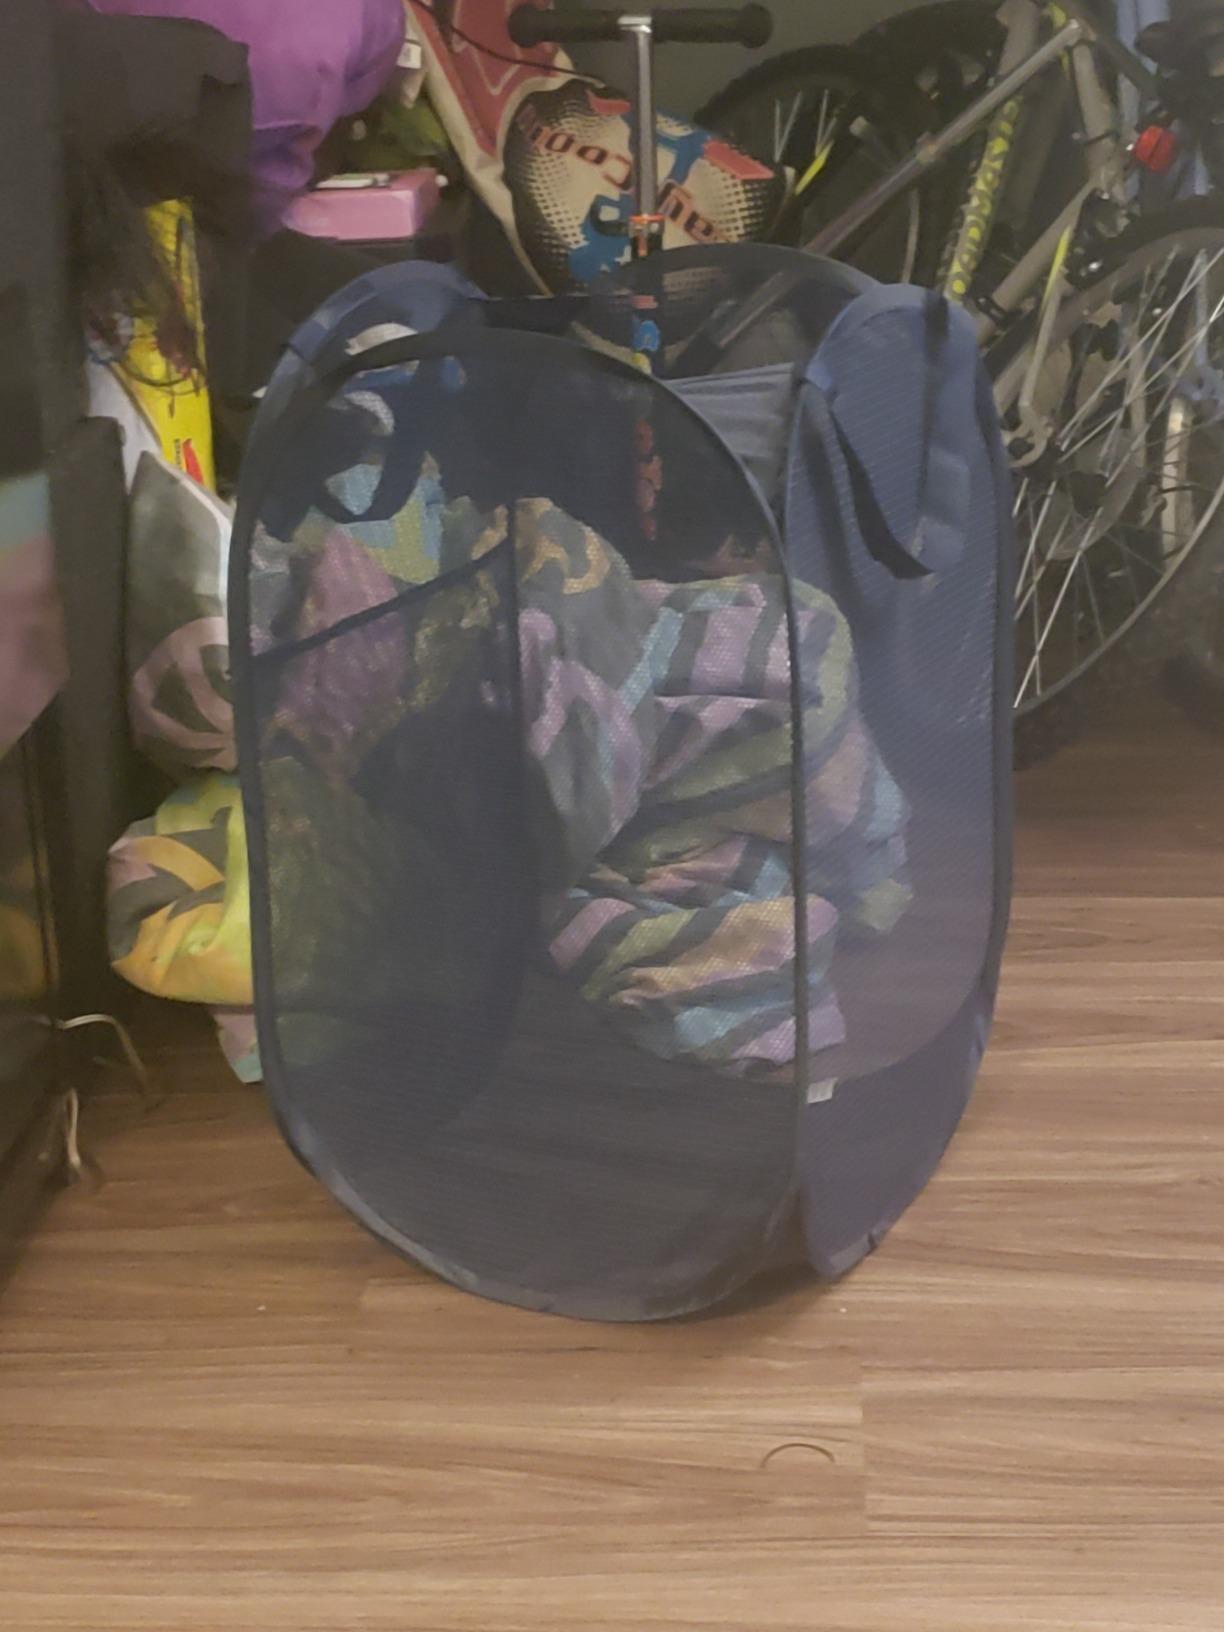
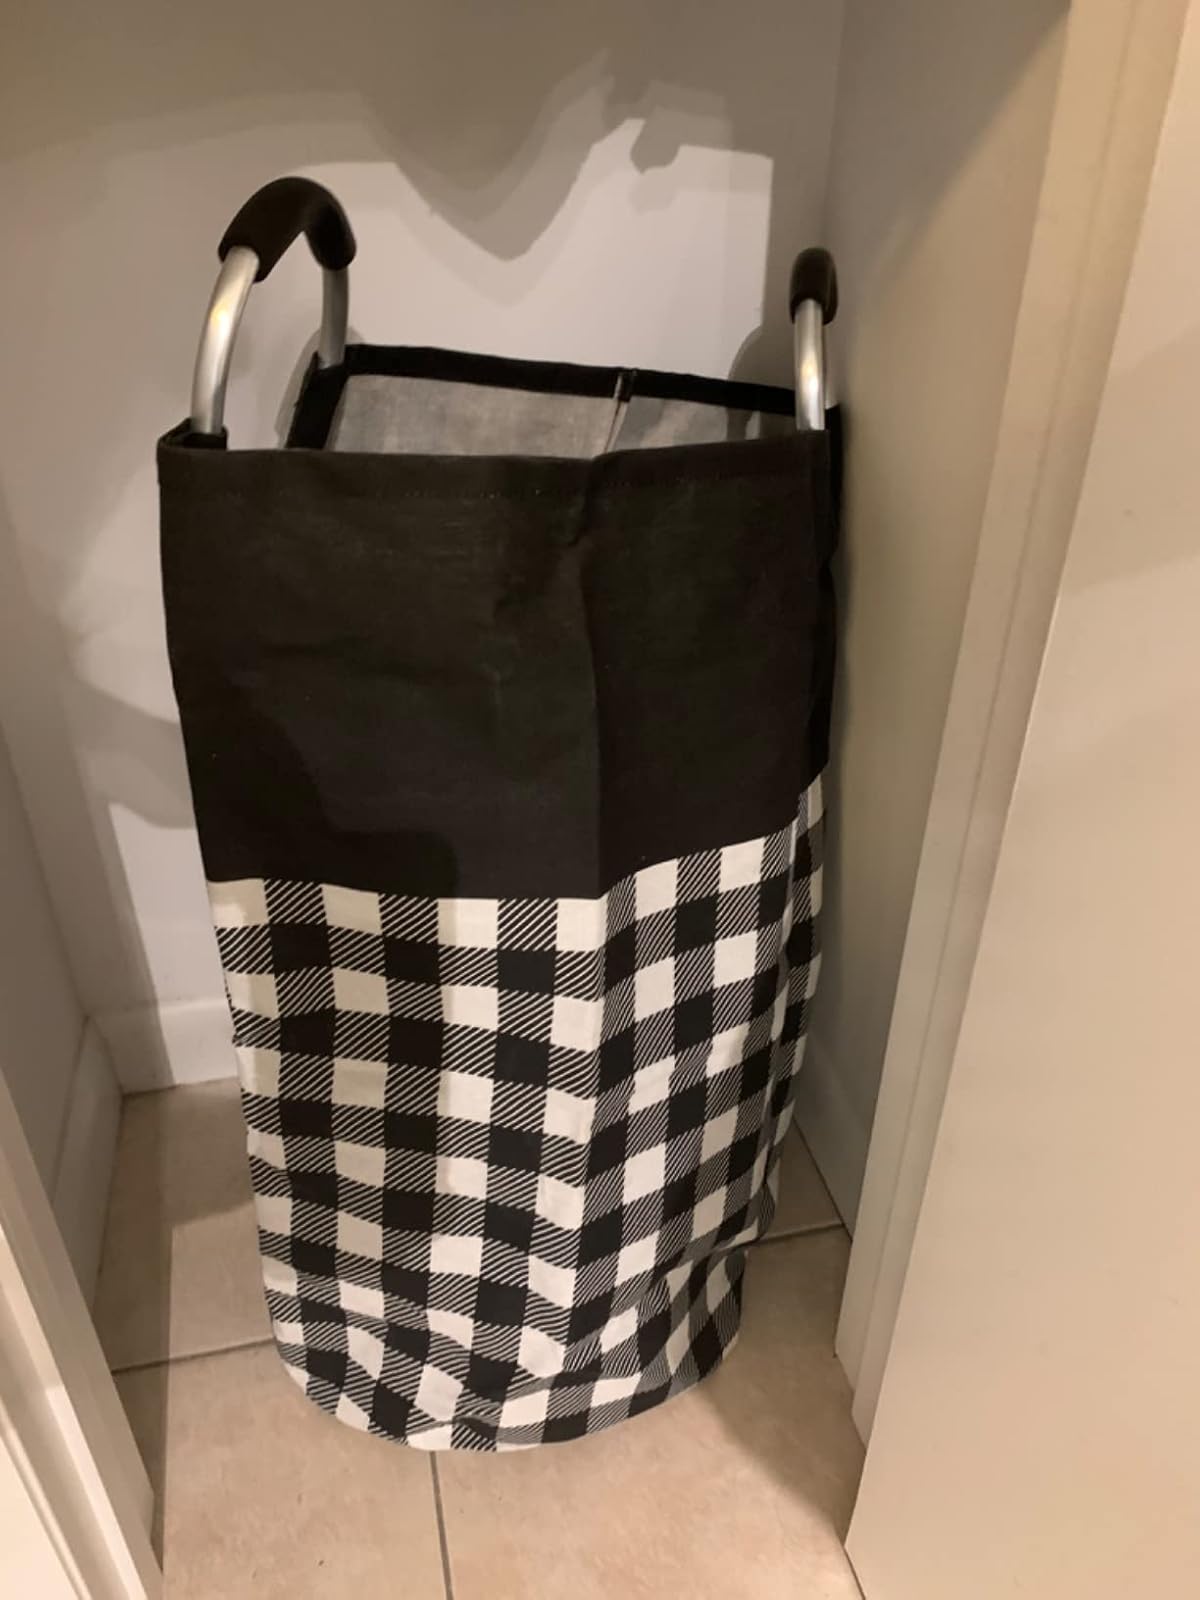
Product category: items_hamper
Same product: no